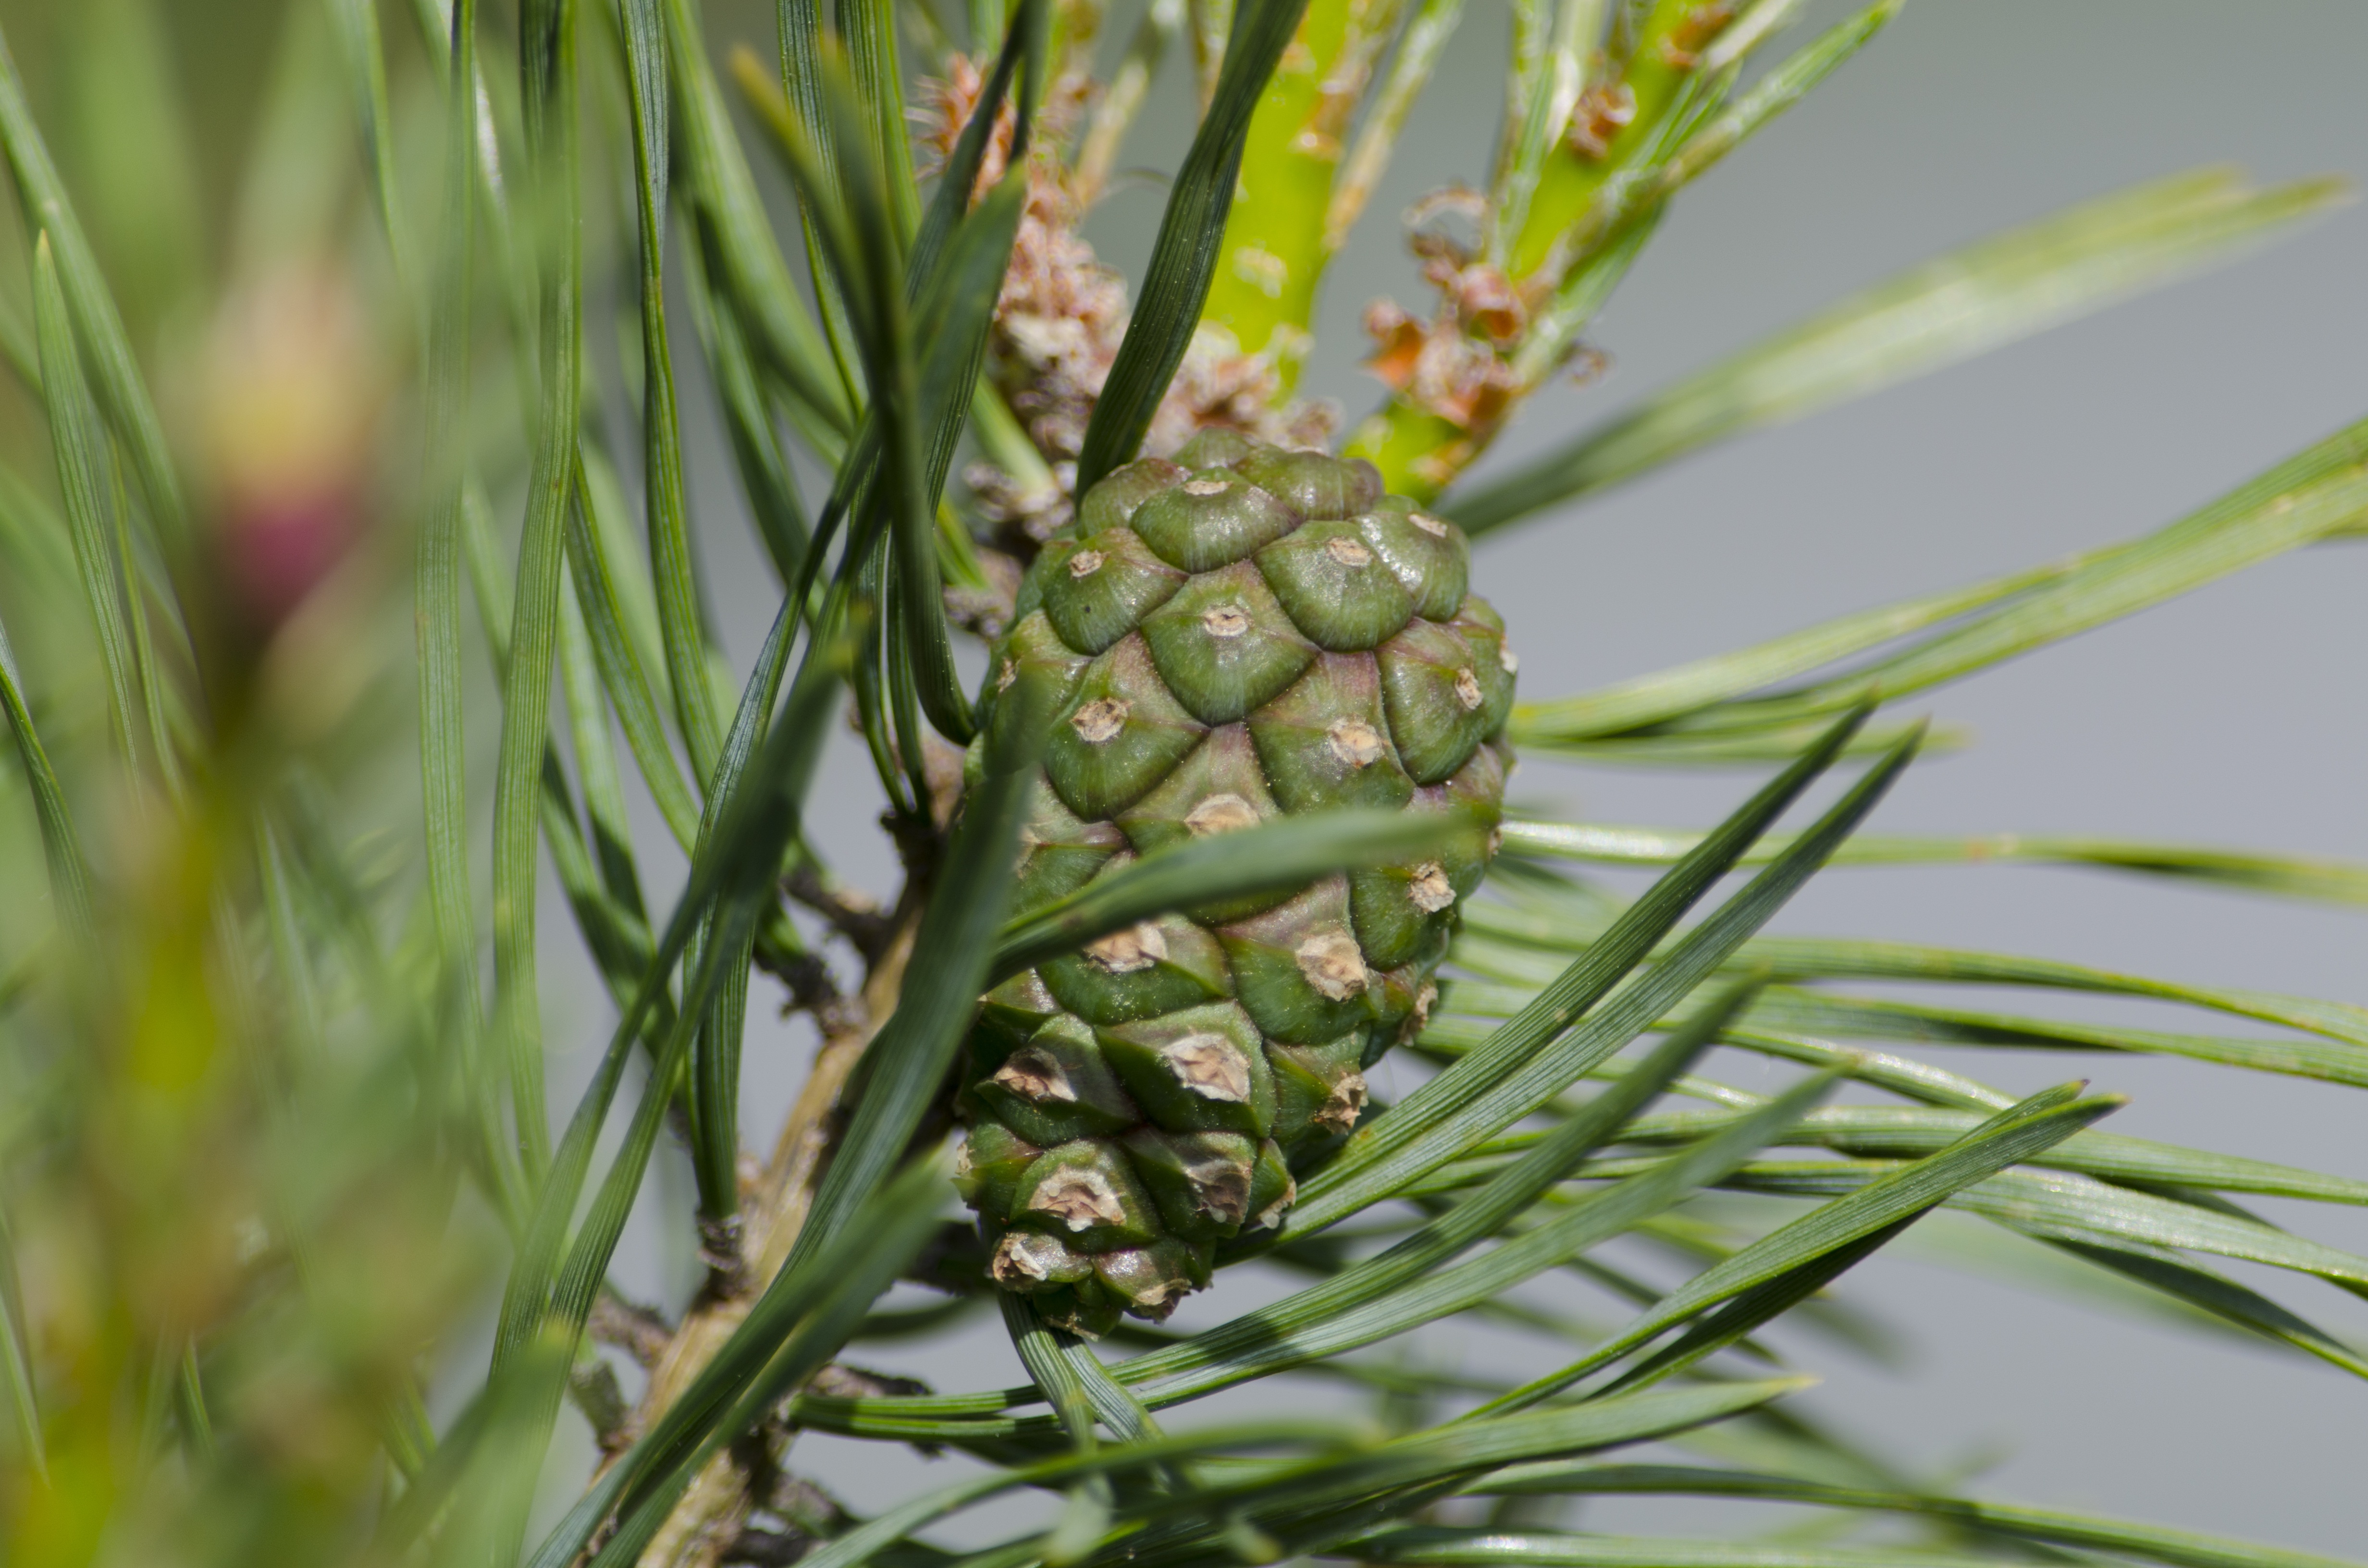
tree, nature, branch, plant, flower, pine, cone, botany, fir, flora, pine cone, conifer, spruce, needles, larch, macro photography, flowering plant, grass family, plant stem, woody plant, land plant